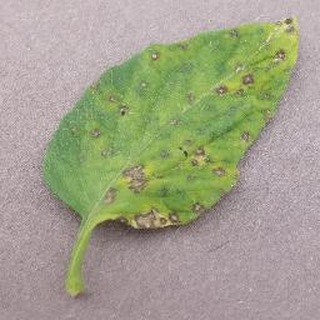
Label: tomato_septoria_leaf_spot